Ice King

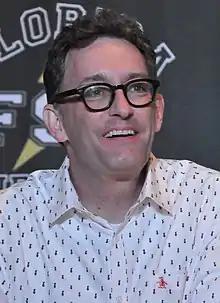
Ice King is voiced by Tom Kenny (2015)

The character was first voiced by the American actor John Kassir in the short film "Adventure Time", which introduced the character. In the short, the protagonists Finn the Human (Zack Shada) and Jake the Dog (John DiMaggio) fight Ice King to rescue Princess Bubblegum (Paige Moss), whom he has kidnapped. He is voiced by the American actor Tom Kenny in the television series of the same name. Kenny said that he approached the character as "a very real psychopath" who did not fully understand why his actions were wrong.